Mouth of the Architect

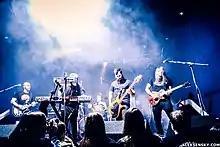
Mouth of the Architect performing at Arktika Club, St. Petersburg, Russia in 2013

Mouth of the Architect is an American heavy metal band from Dayton, Ohio, creating music influenced by and similar to Neurosis, Isis, Pelican, Cult of Luna, and various post-metal bands. They are signed to Translation Loss Records and have released five full-length studio albums and one EP to date.